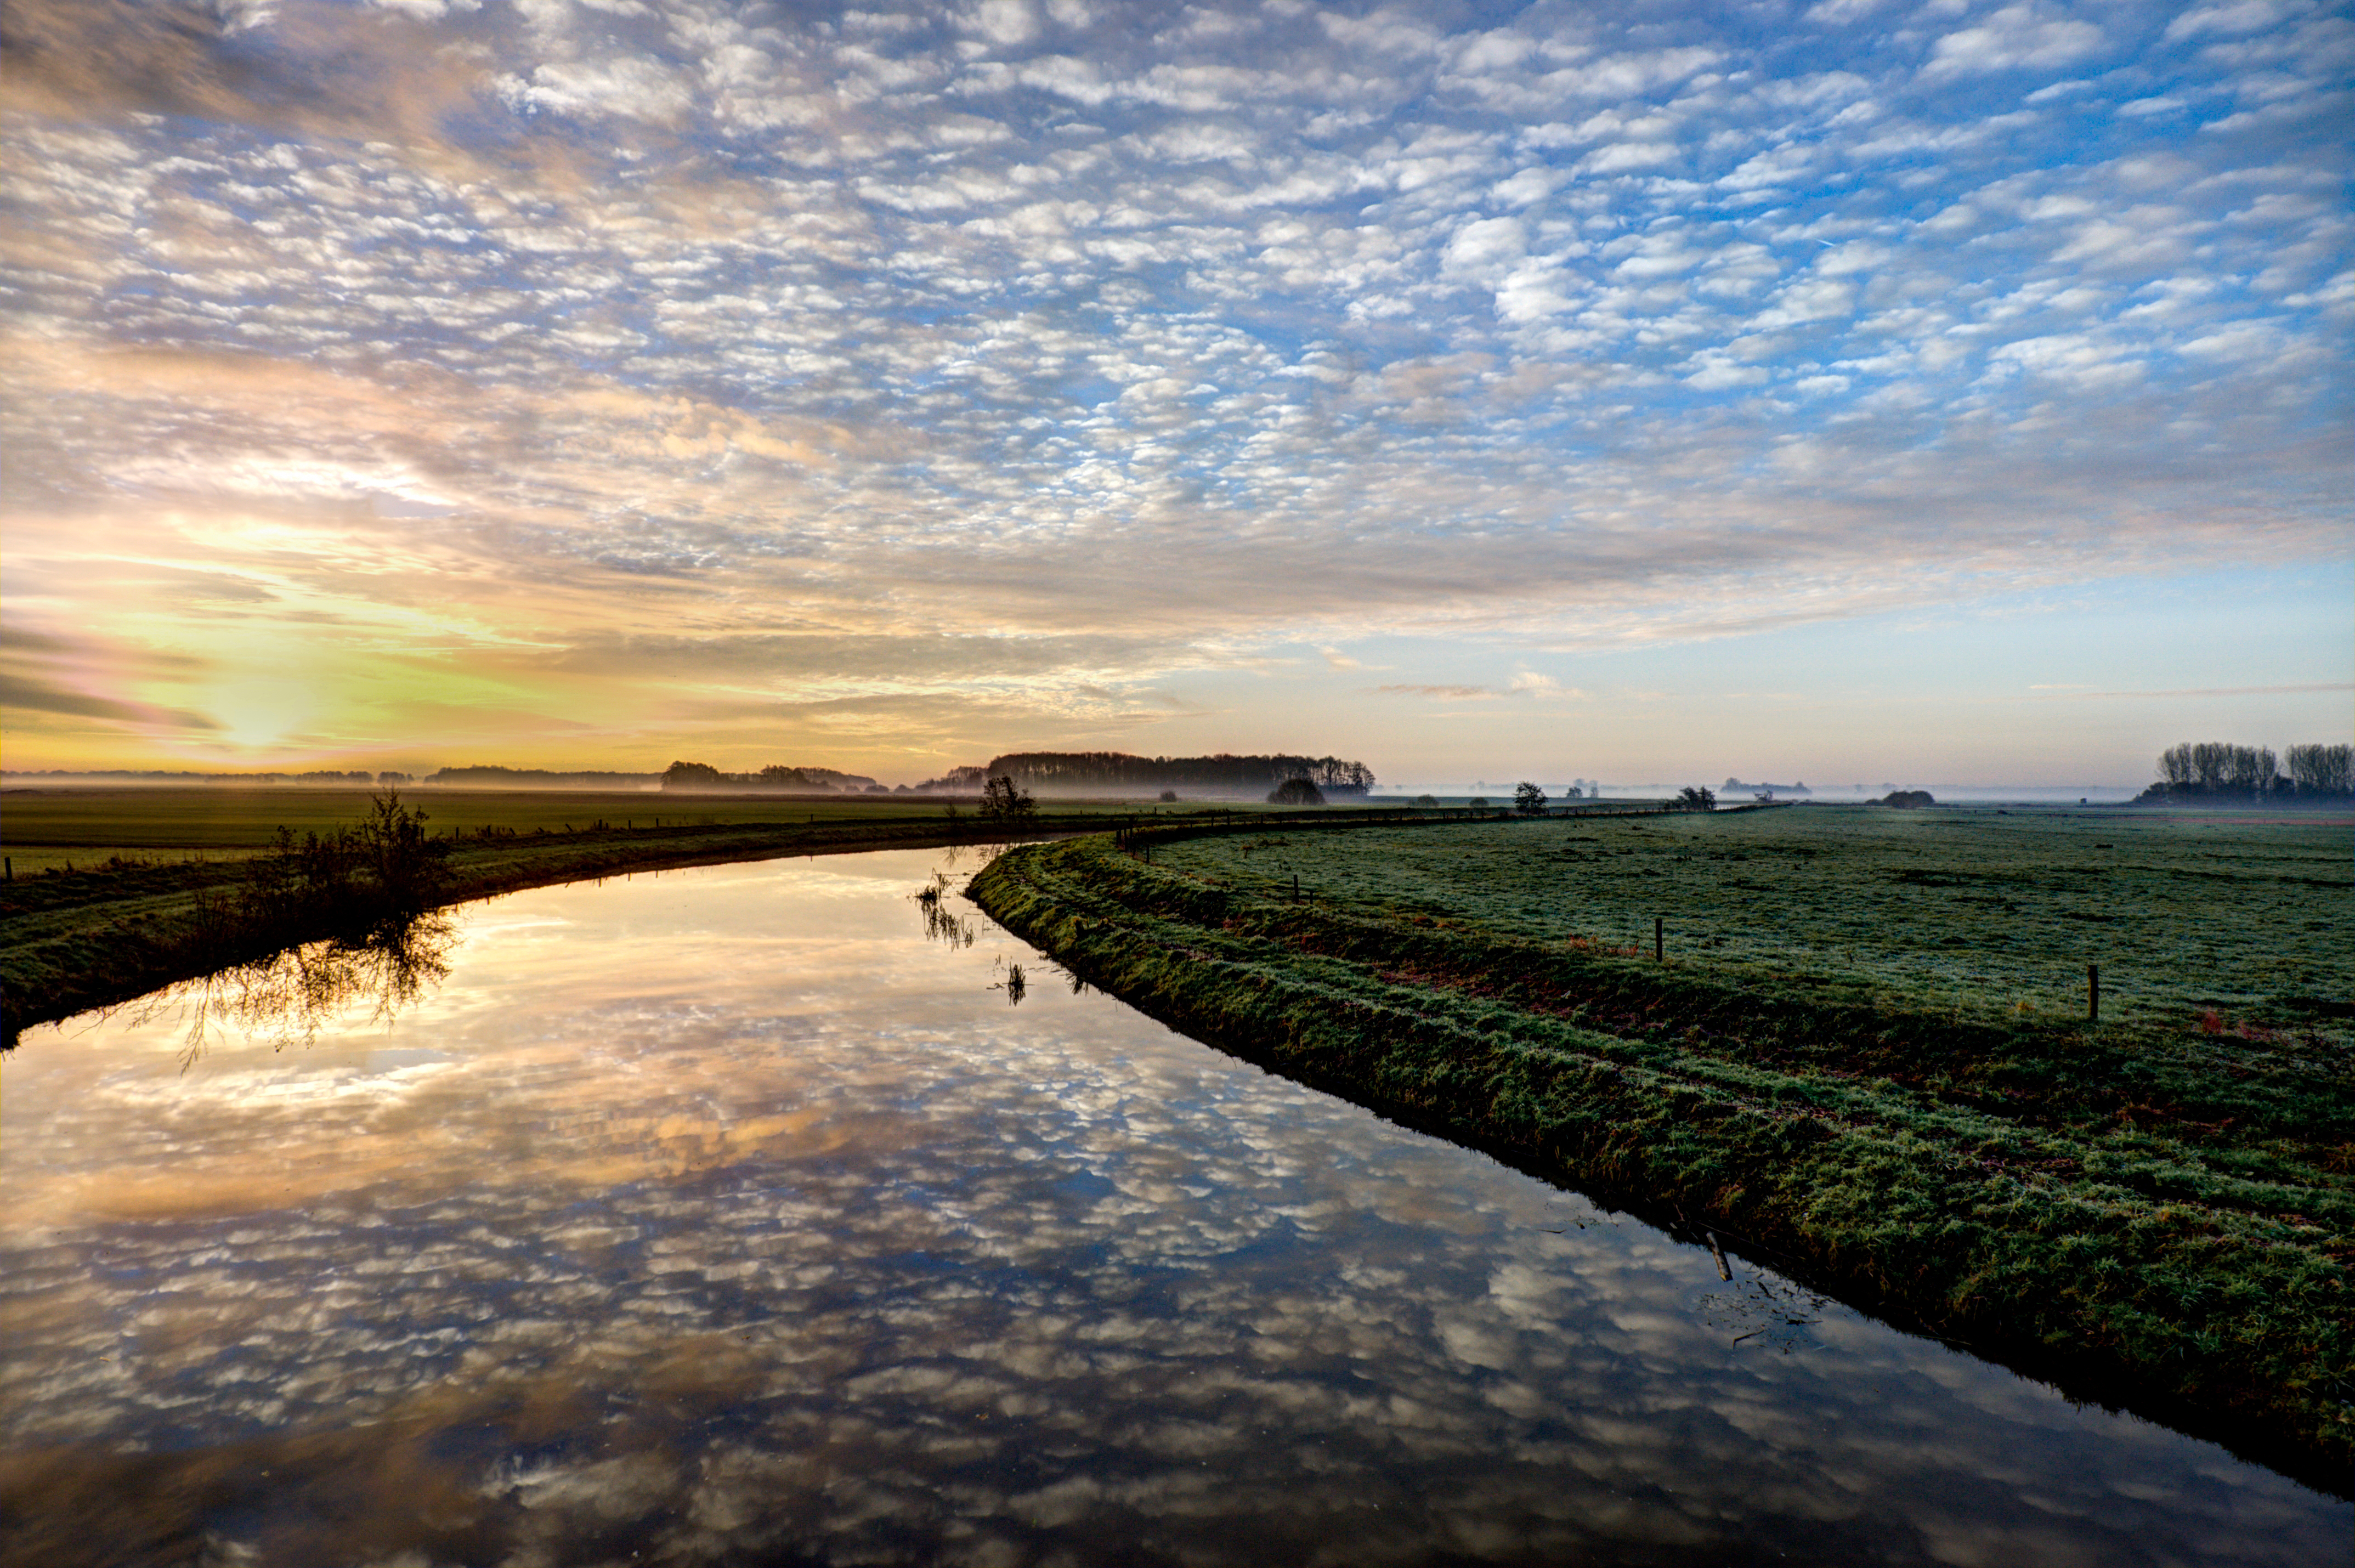
landscape, sea, coast, water, nature, horizon, marsh, cloud, sky, sunrise, sunset, field, sunlight, cloudy, morning, shore, dawn, river, dusk, evening, reflection, agriculture, waterway, clouds, wetland, reflections, rural area, meteorological phenomenon, royalty free images